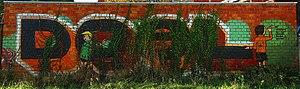
Quick et Flupke est une série de bande dessinée jeunesse belge créée par Hergé.